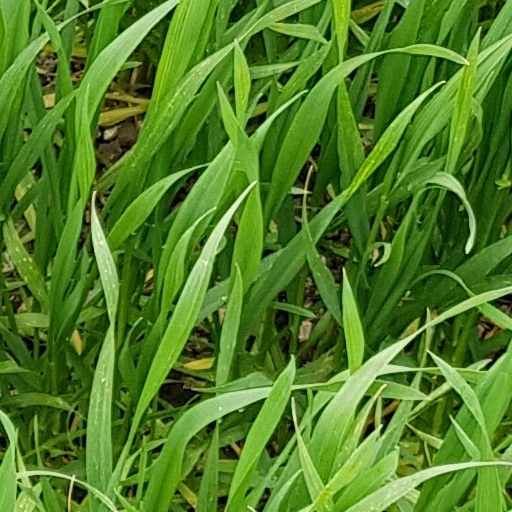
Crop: wheat